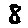
Label: 8